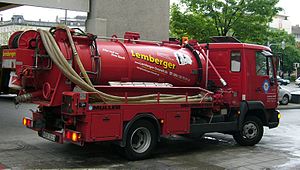
Slamsuger
En mindre tysk slamsuger
En slamsuger er en lastbil eller en vogn til en traktor, som er opbygget til at suge mere eller mindre flydende produkter op i en tank.